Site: brandenburg
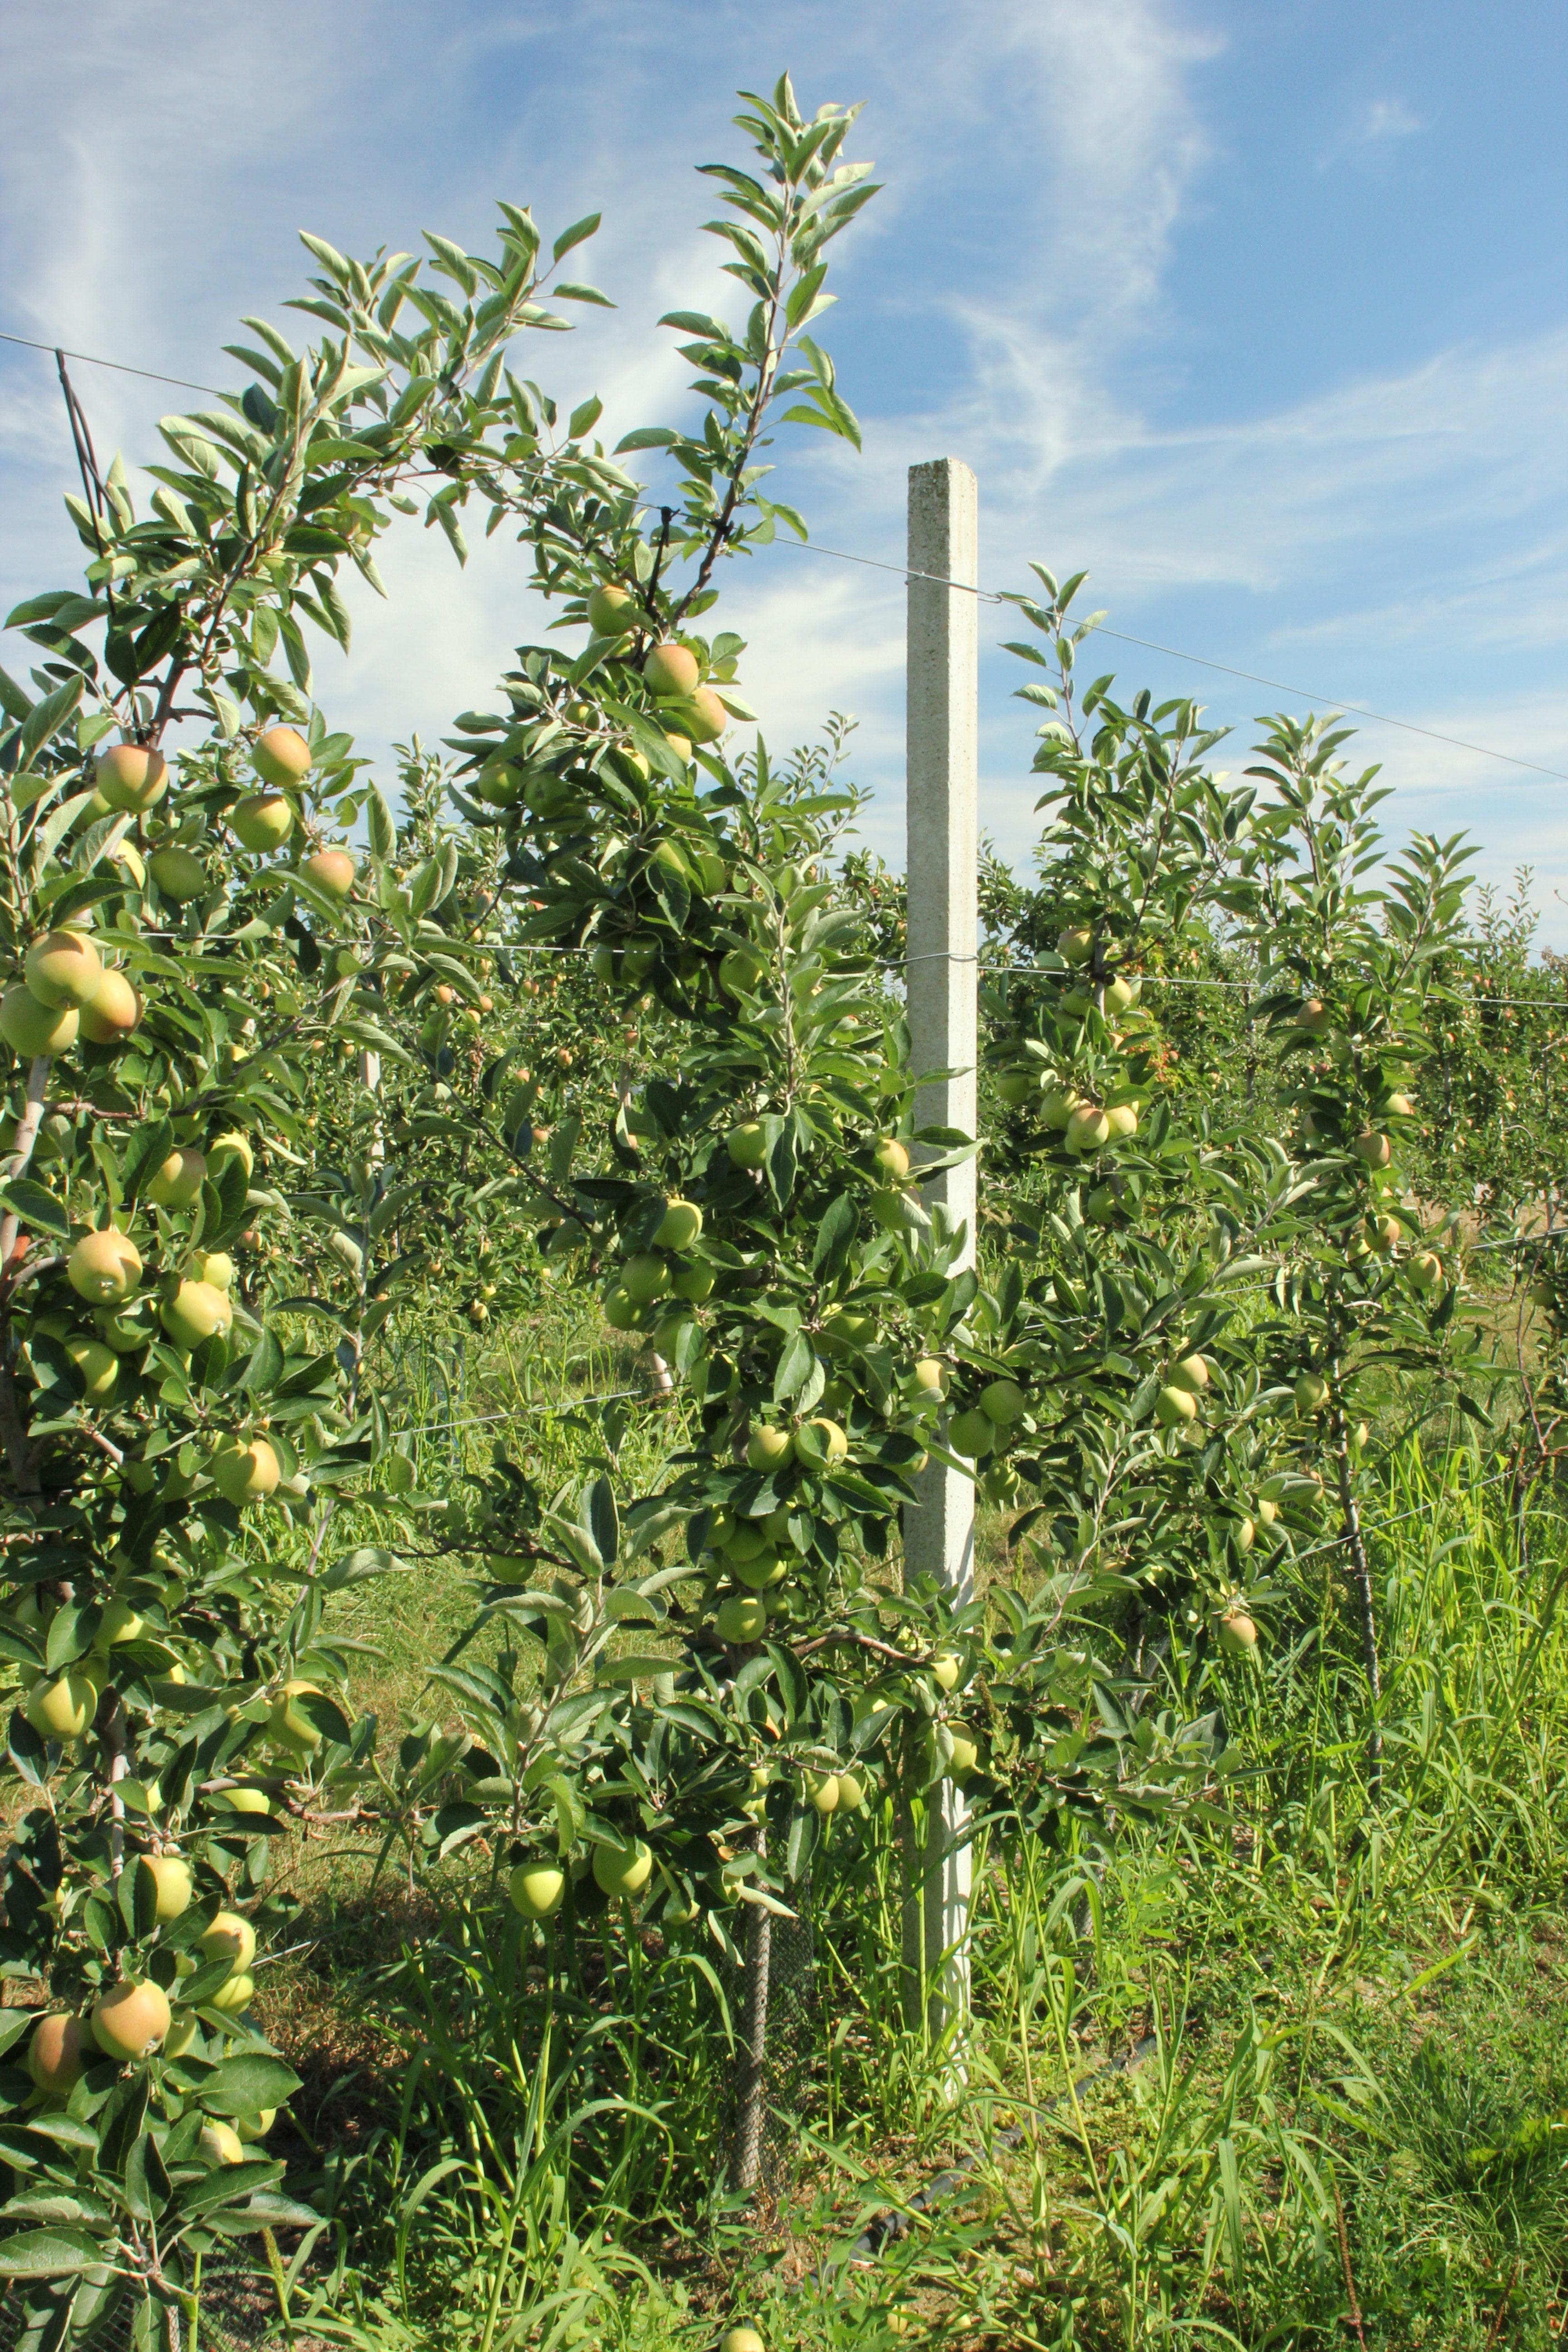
Growth stage (BBCH 77): Development of fruit